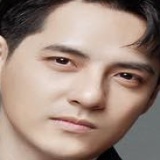
ca sĩ Ông Cao Thắng